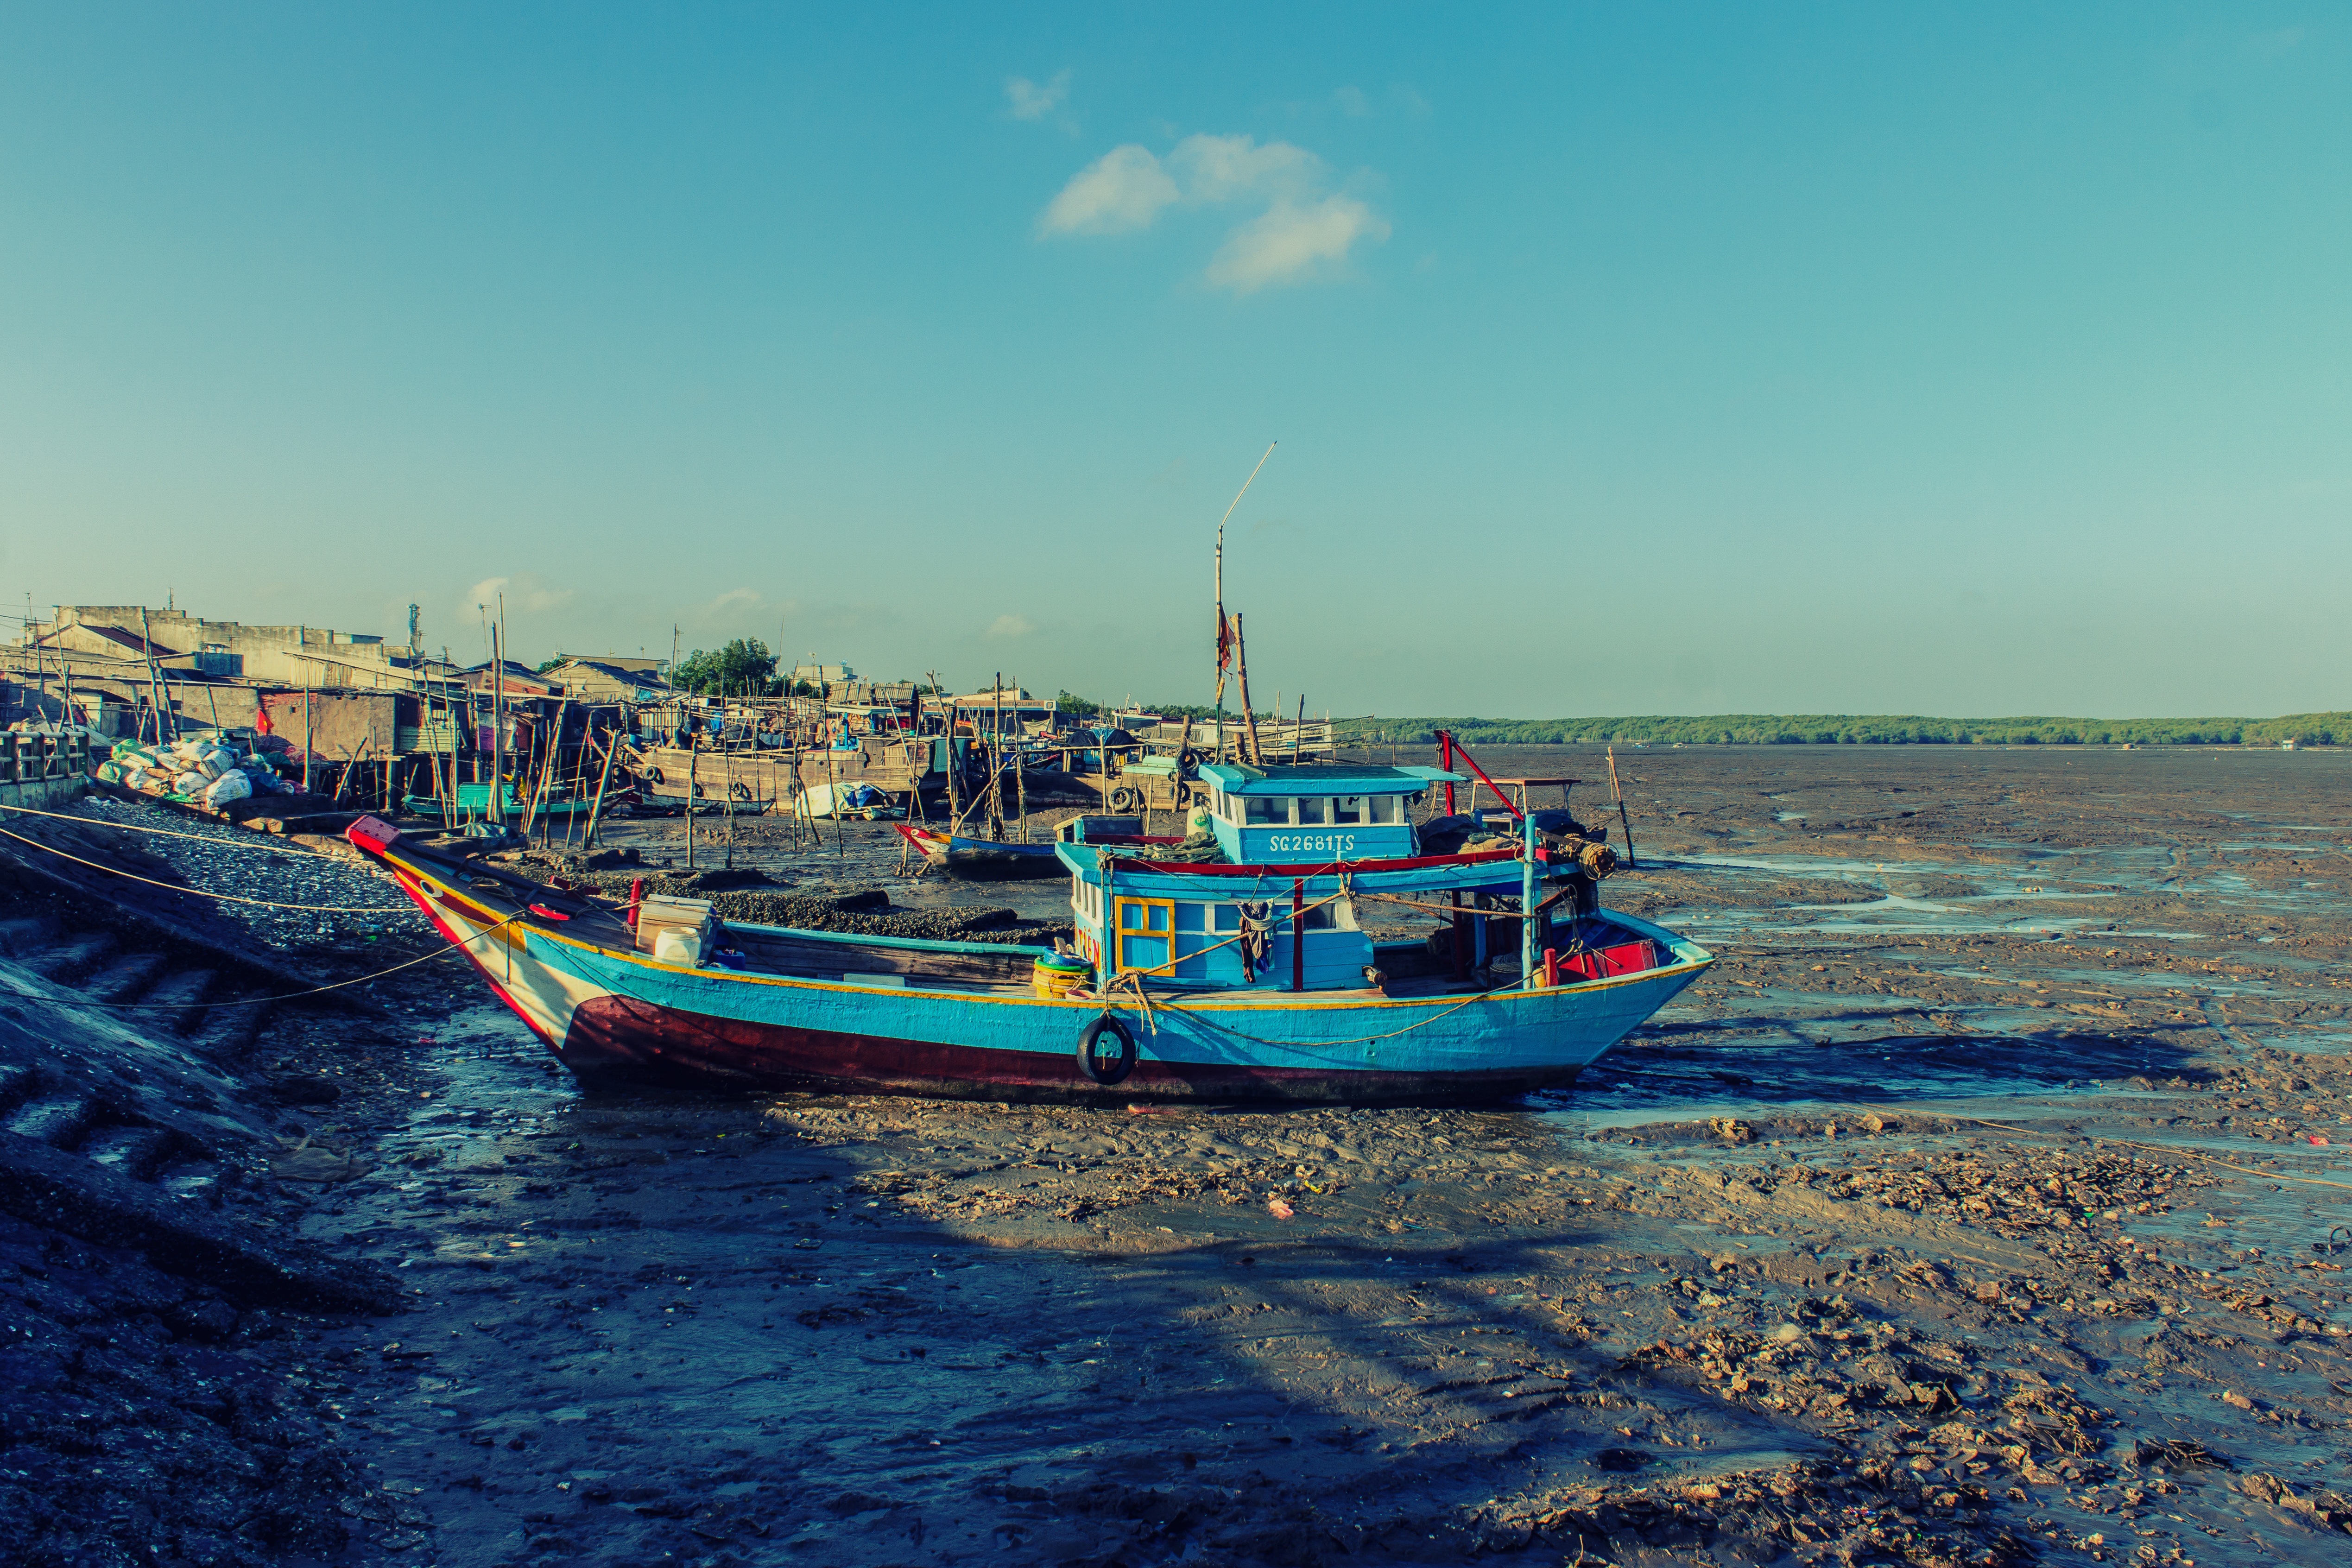
beach, sea, coast, ocean, sunset, boat, chair, green, vehicle, fishing, scenery, bay, boating, watercraft, vietnam, fishing vessel, the sea, the boat, watercraft rowing